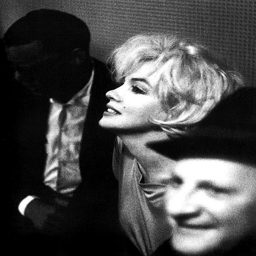
blues artist , actor , and an unidentified man at a recording session for album .